Roswitha Trexler

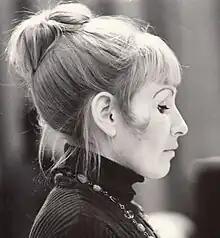
Trexler

Roswitha Trexler (born 23 November 1936) is a German operatic soprano and mezzo-soprano who became internationally known especially as an interpreter of the music of Hans Eisler and for her commitment to avantgarde vocal music.